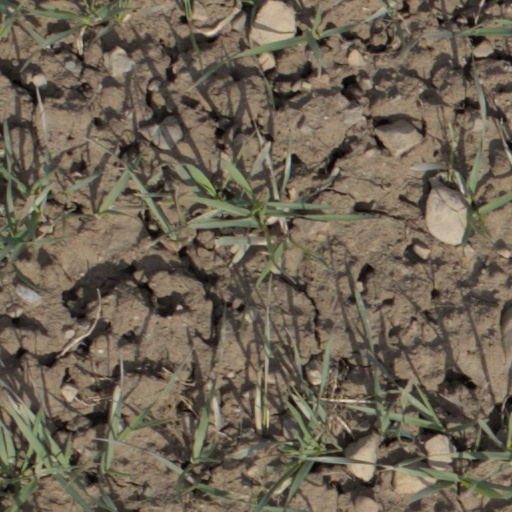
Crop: wheat